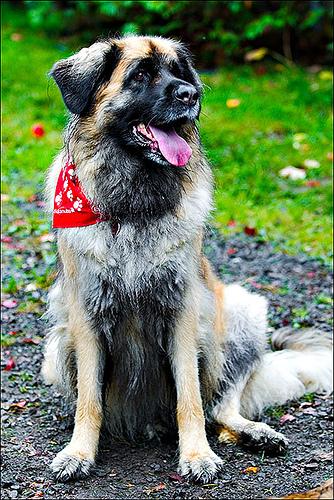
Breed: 214-n000019-Leonberg